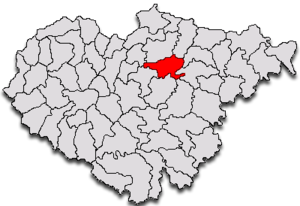
Jibou est une ville roumaine du județ de Sălaj, dans la région historique de Transylvanie et dans la région de développement du Nord-ouest.